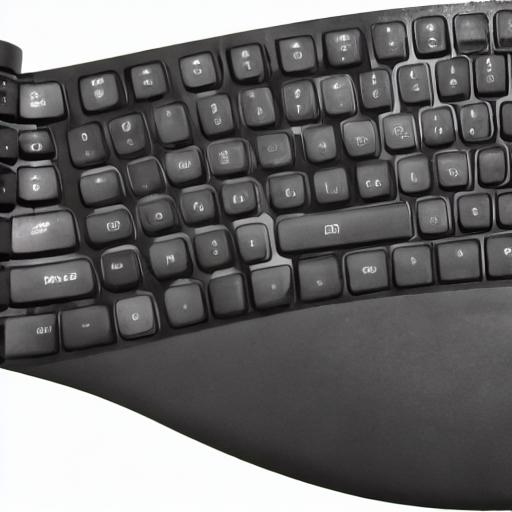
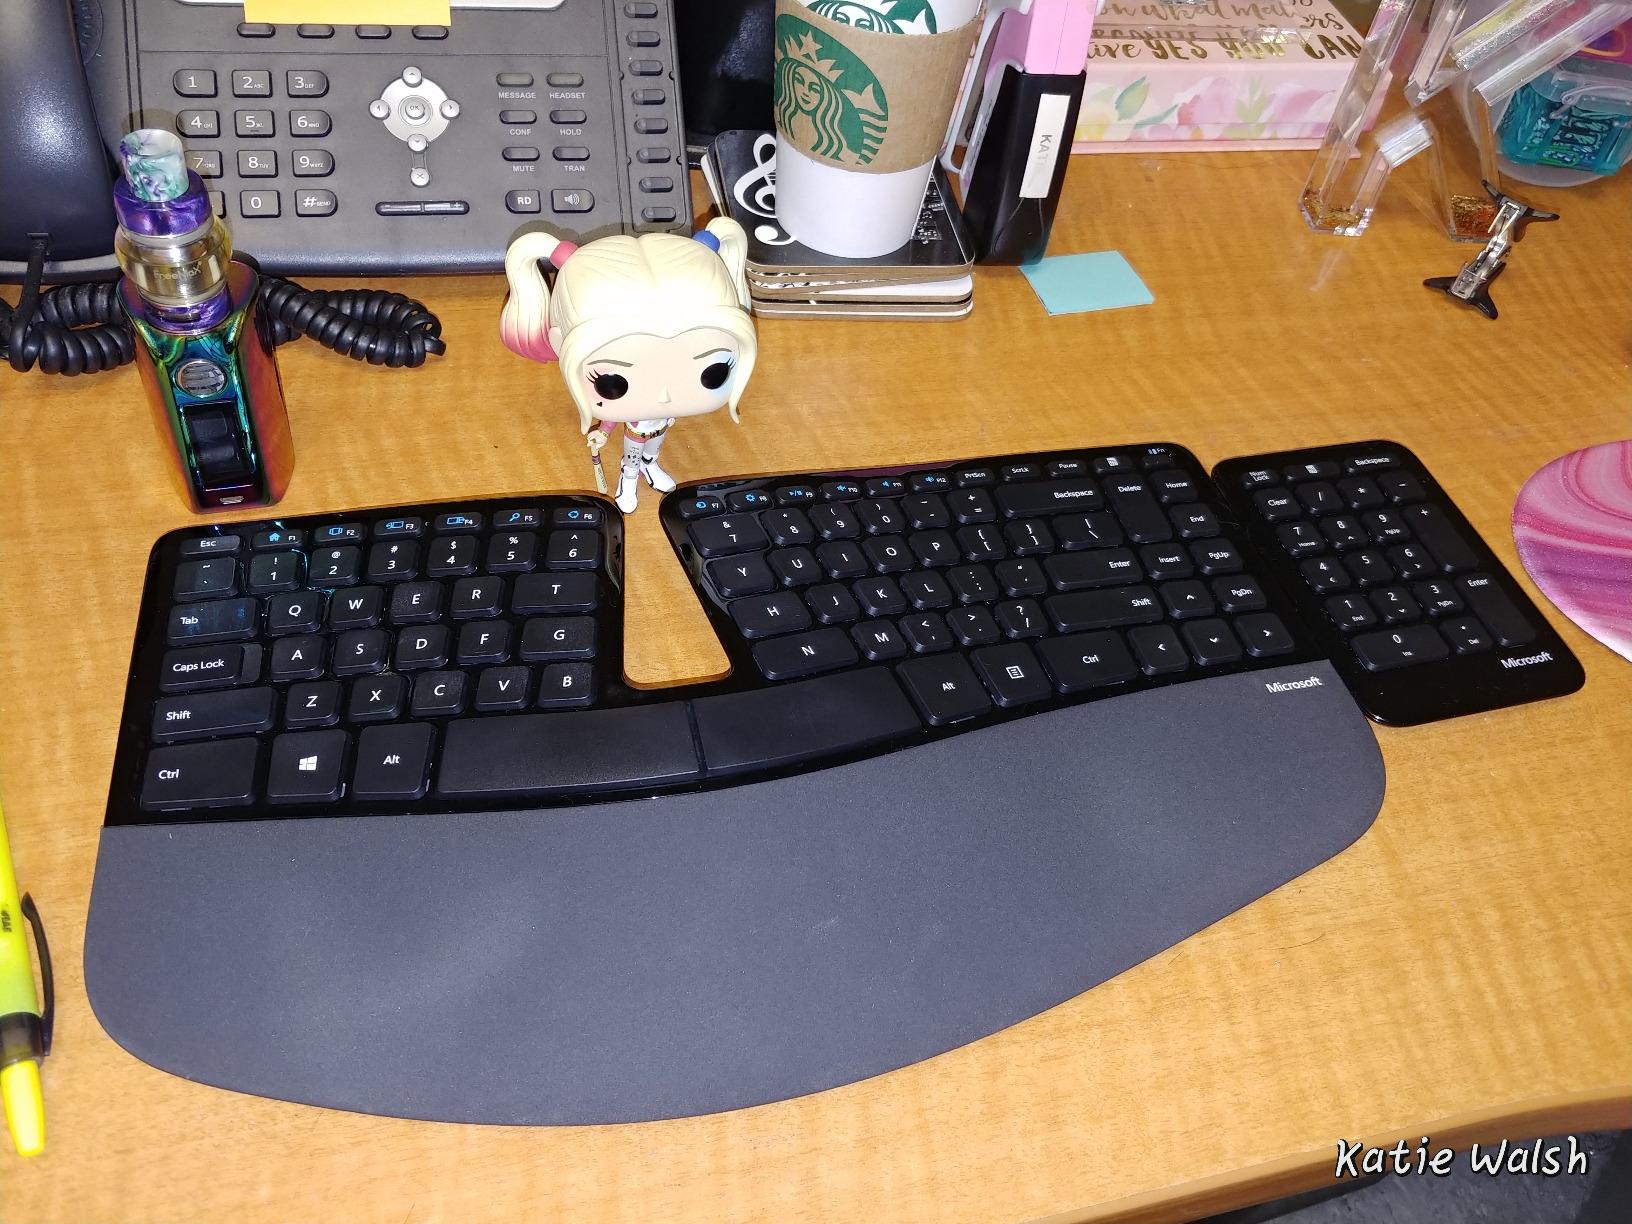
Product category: keyboard
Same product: no